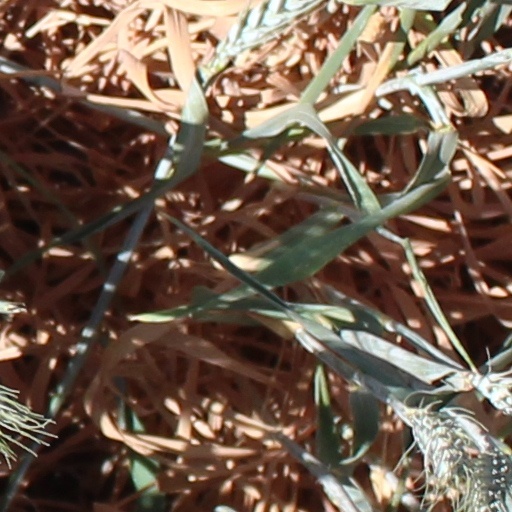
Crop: wheat